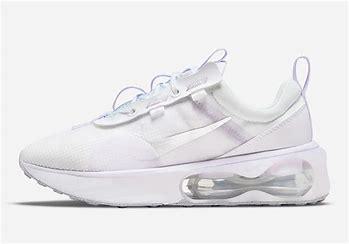
Brand: Nike
Model: Air Max 2021